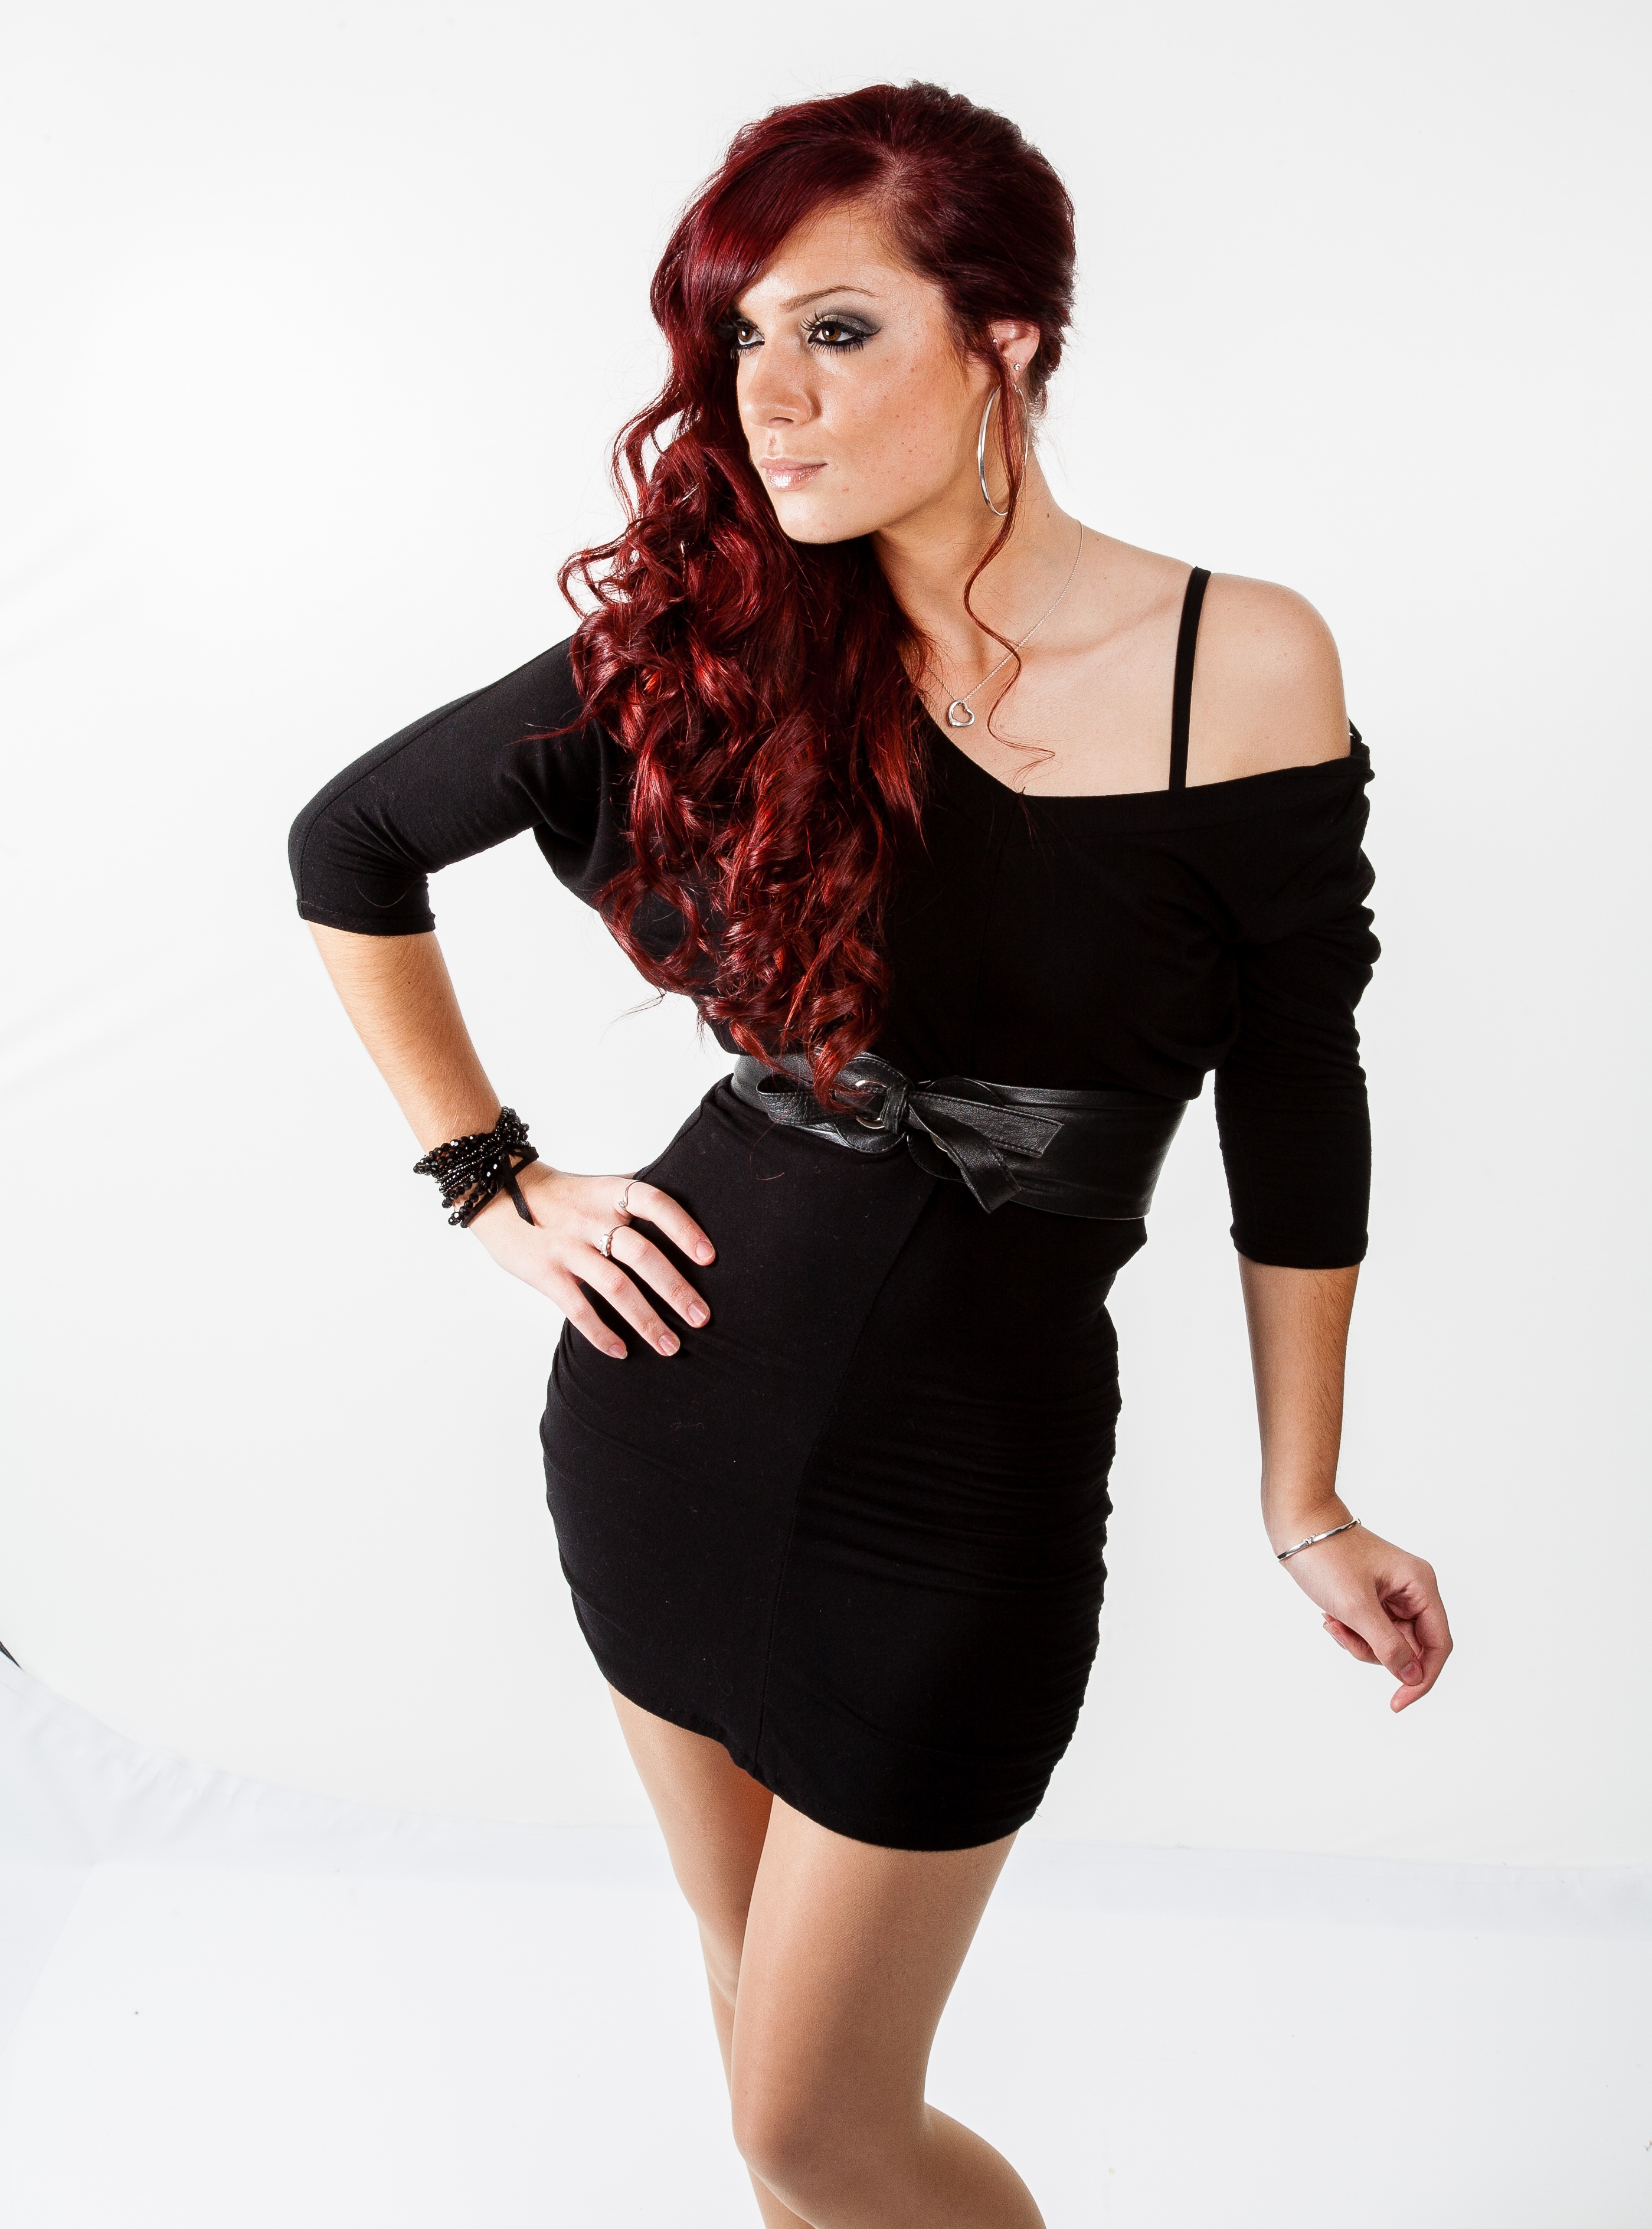
girl, hair, white, female, leg, model, fashion, clothing, red hair, black dress, human body, posing, textile, dress, neck, thigh, pose, sexy, style, body, fit, slim, attractive, abdomen, sleeve, photo shoot, miniskirt, little black dress, cocktail dress